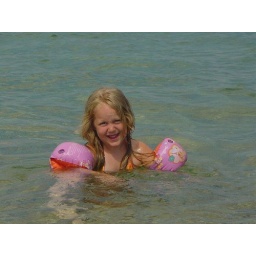
8 hours at the beach and 7 in the water ...